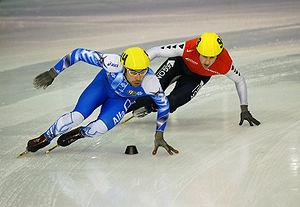
Les épreuves de patinage de vitesse sur piste courte aux Jeux olympiques d'hiver de 1998 ont lieu du 17 au 21 février 1998 dans le Nagano White Ring, au Japon.